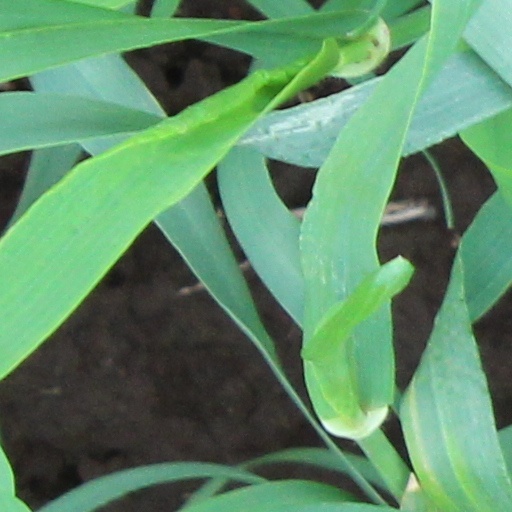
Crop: wheat